Polwarth, Edinburgh

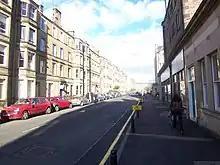
A typical row of tenements in Polwarth

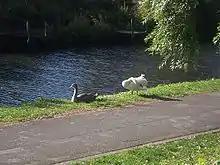
Swans on the Union Canal at Polwarth

Polwarth is a mainly residential area of Edinburgh, Scotland. It is bounded by Bruntsfield and Merchiston to the east and south, Gorgie and Dalry to the north, Fountainbridge to the north and east, and Craiglockhart to the west.